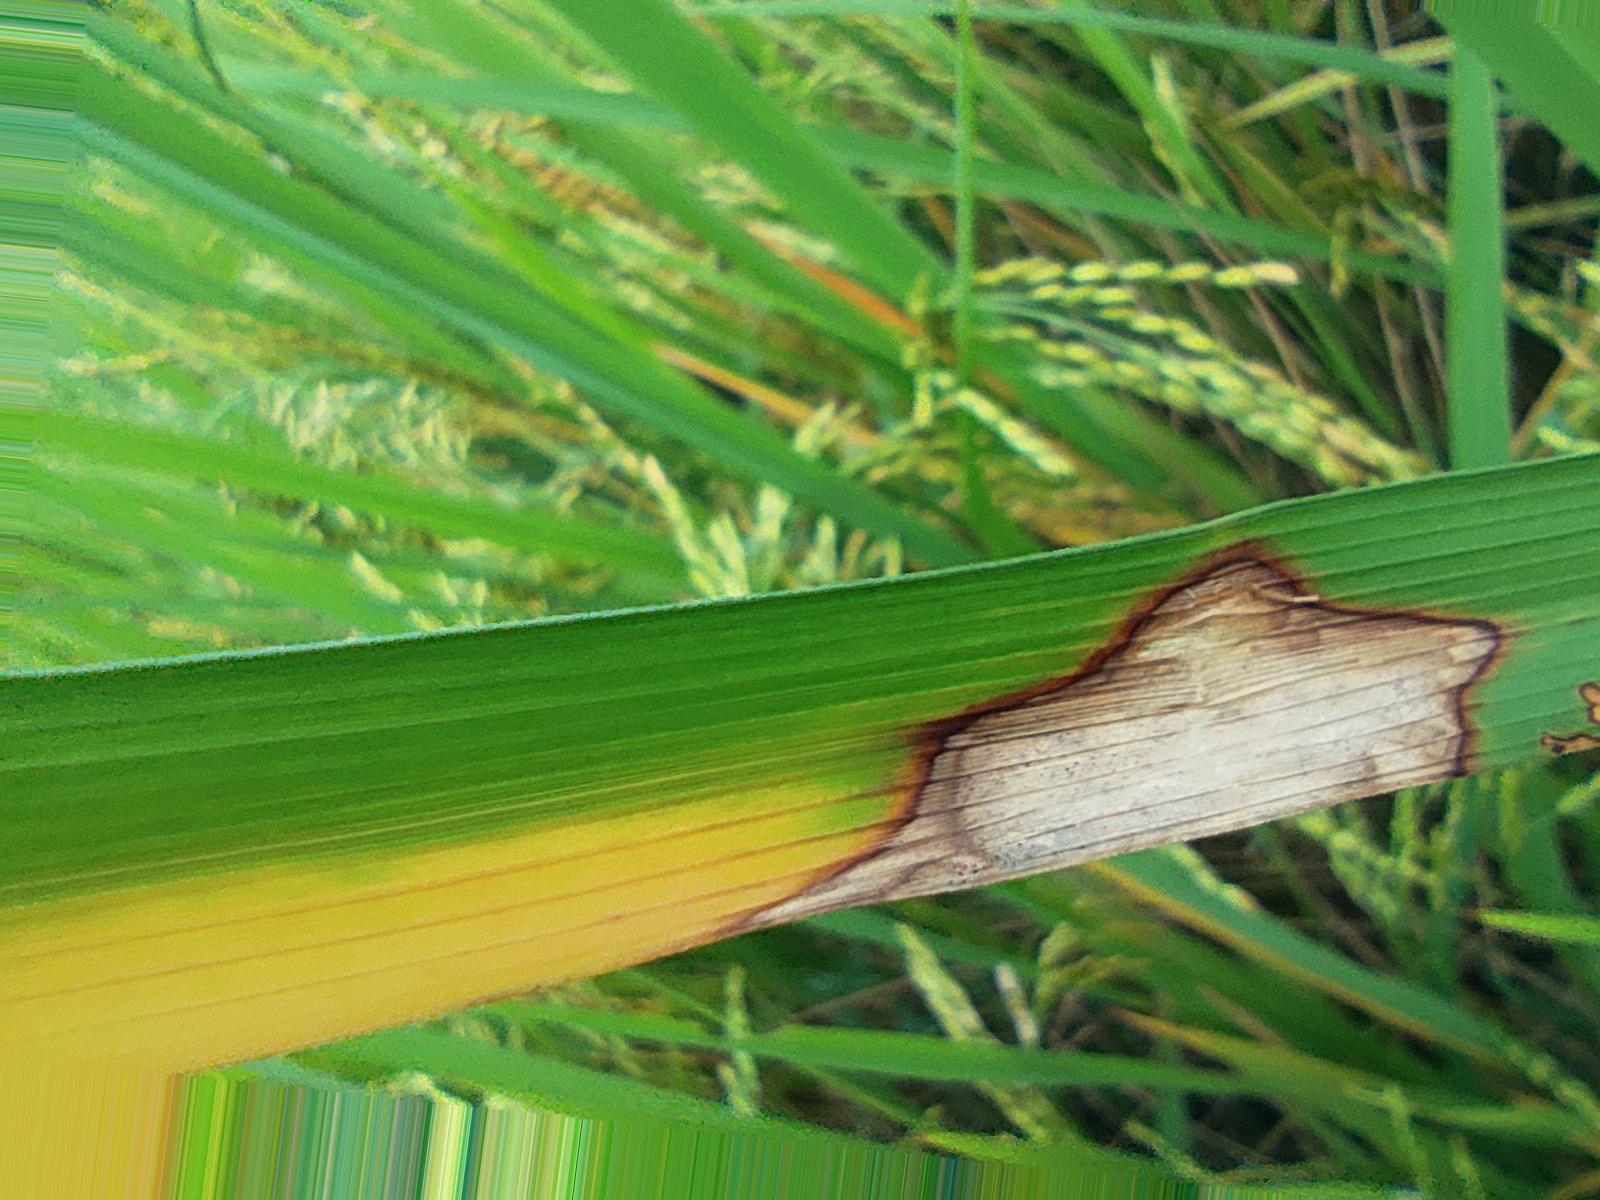
Nhãn: Bệnh Đốm Vằn ( Khô vằn ) ( Sheath Blight )